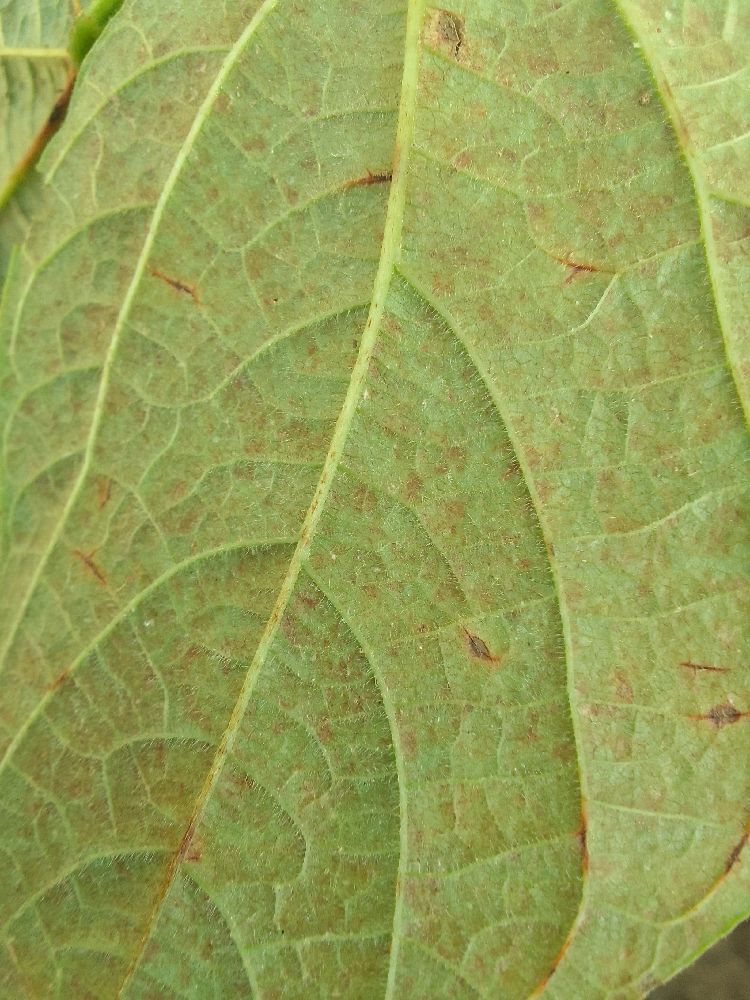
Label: anthracnose